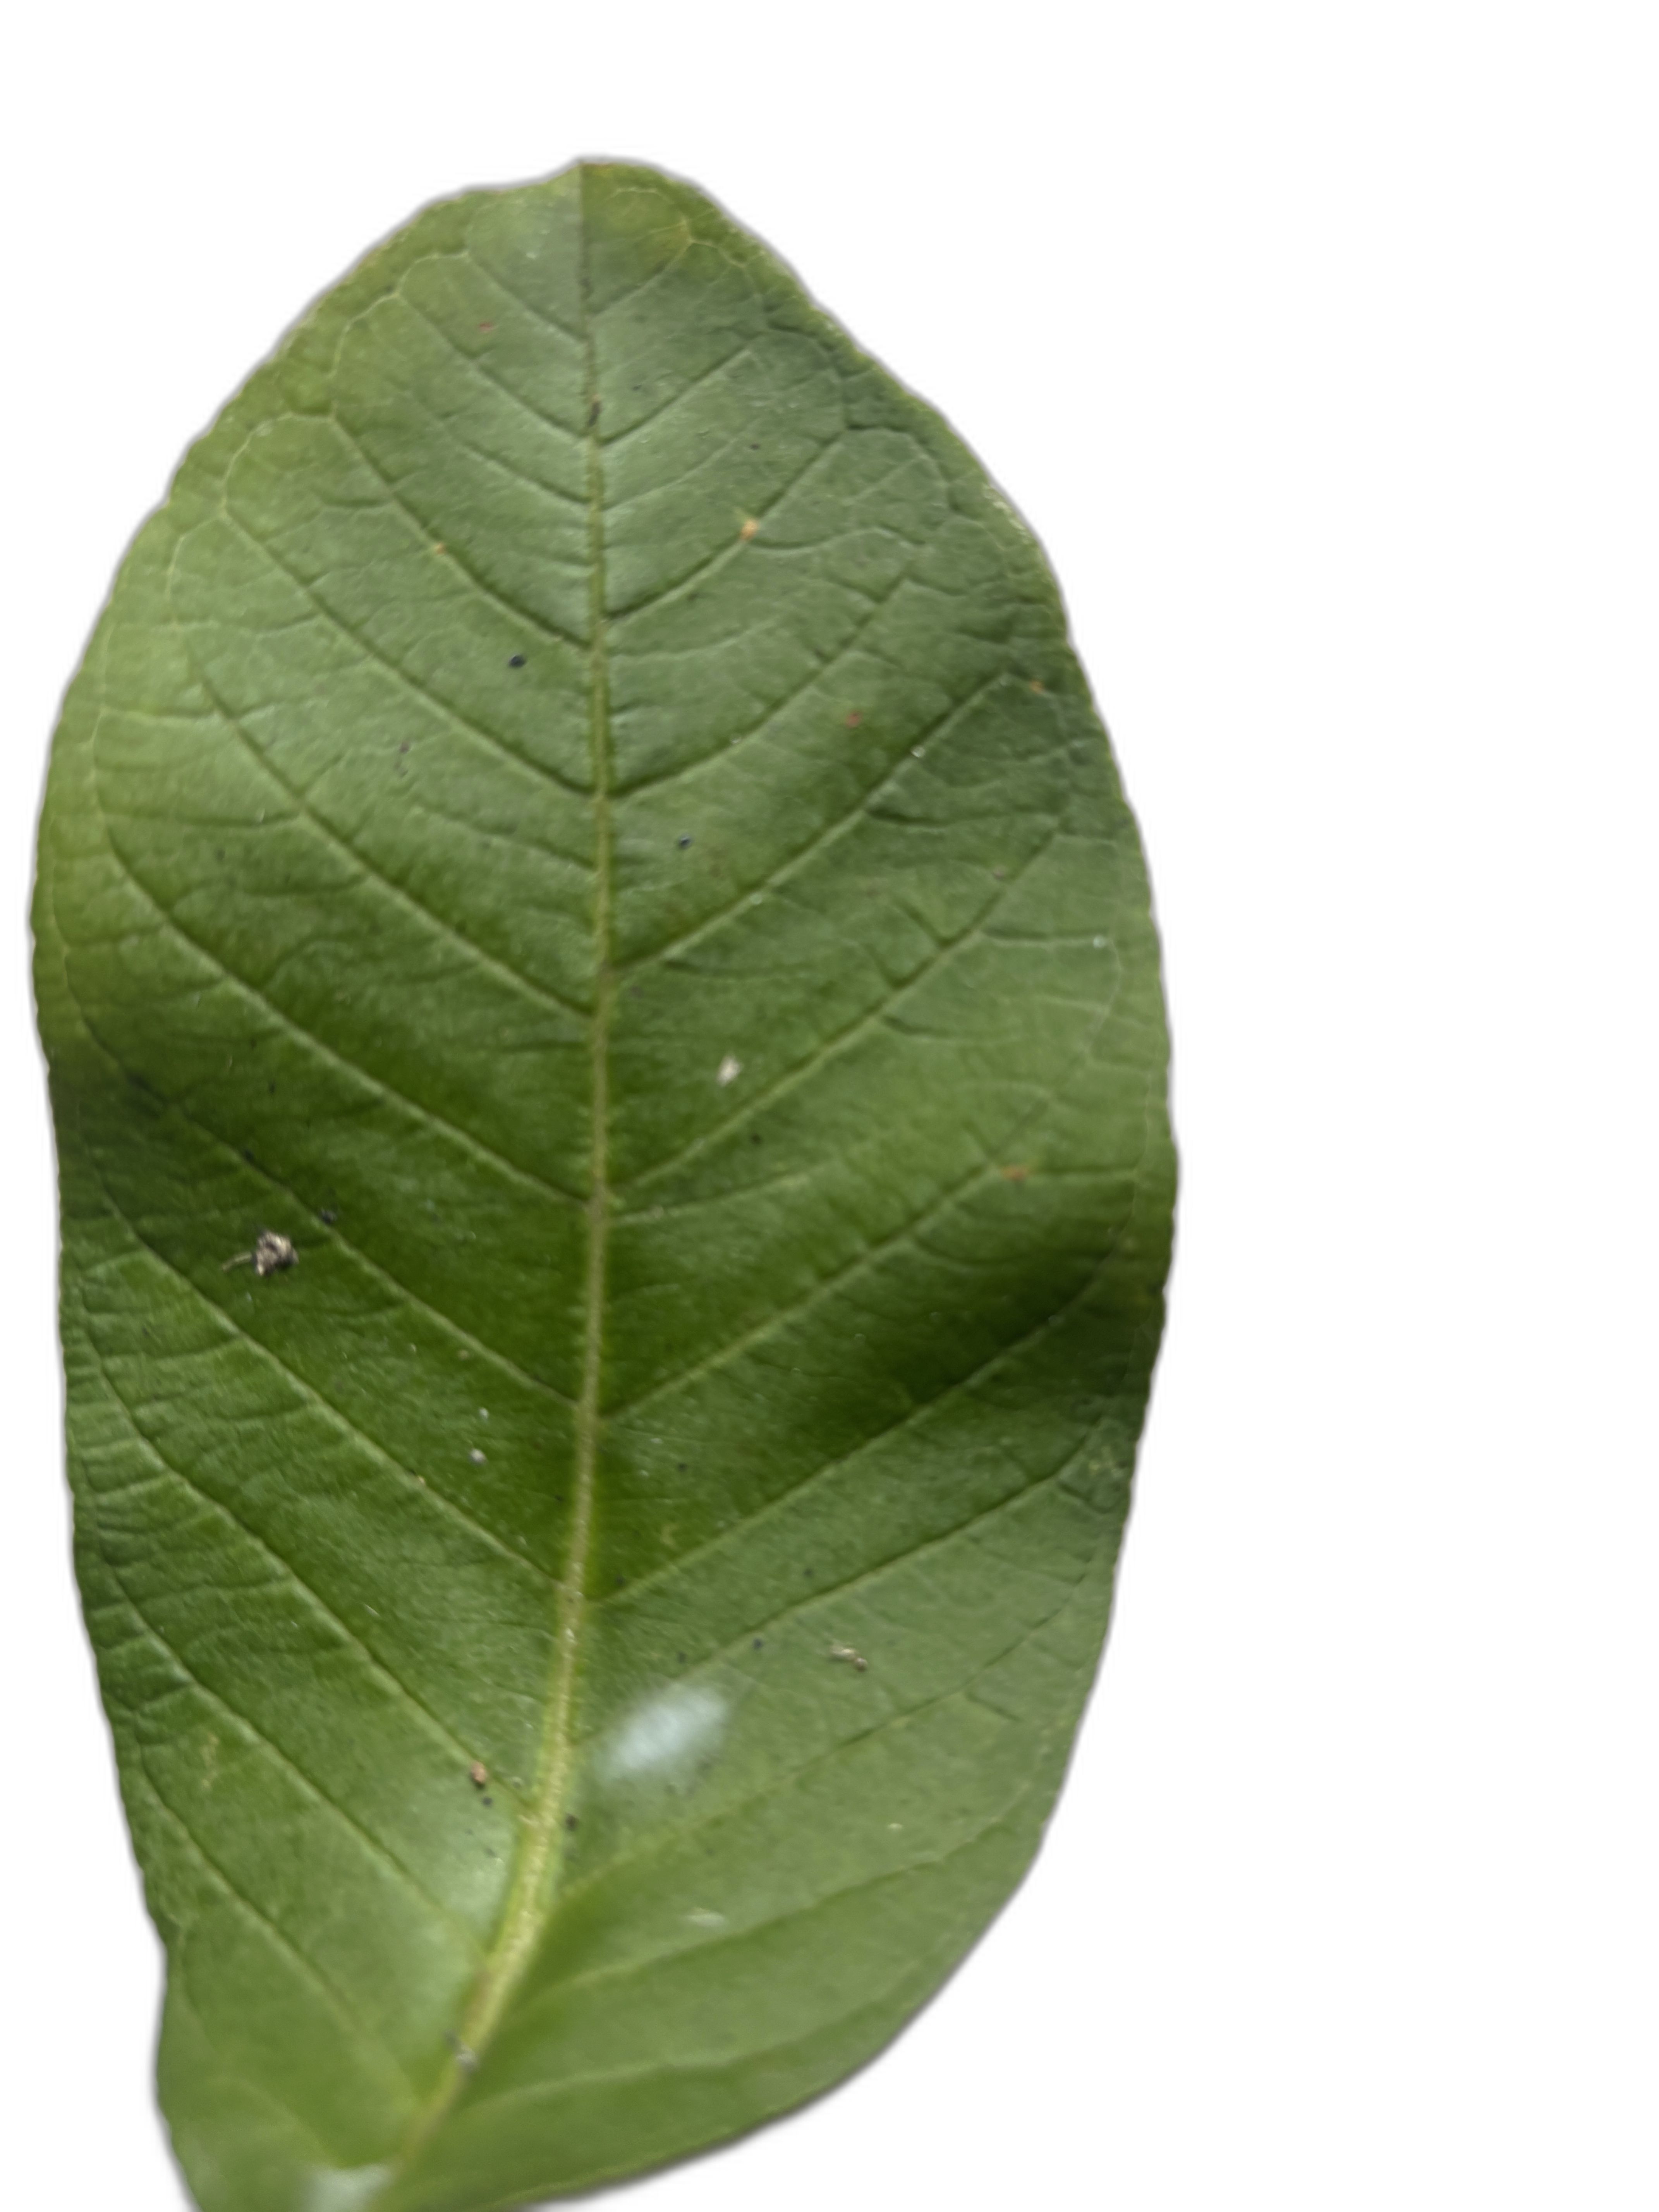
Plant part: leaf
Disease: Healthy